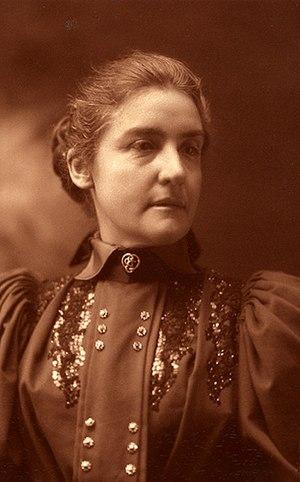
Martha Carey Thomas, née le 2 janvier 1857 et morte le 2 décembre 1935, est une linguiste et féministe américaine. Elle est connue en tant que suffragette et militante pour les droits des femmes. Elle dirige le Bryn Mawr College pendant près de 40 ans.